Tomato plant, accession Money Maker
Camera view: horizontal (90 deg, fisheye); turntable rotation: 30 degrees
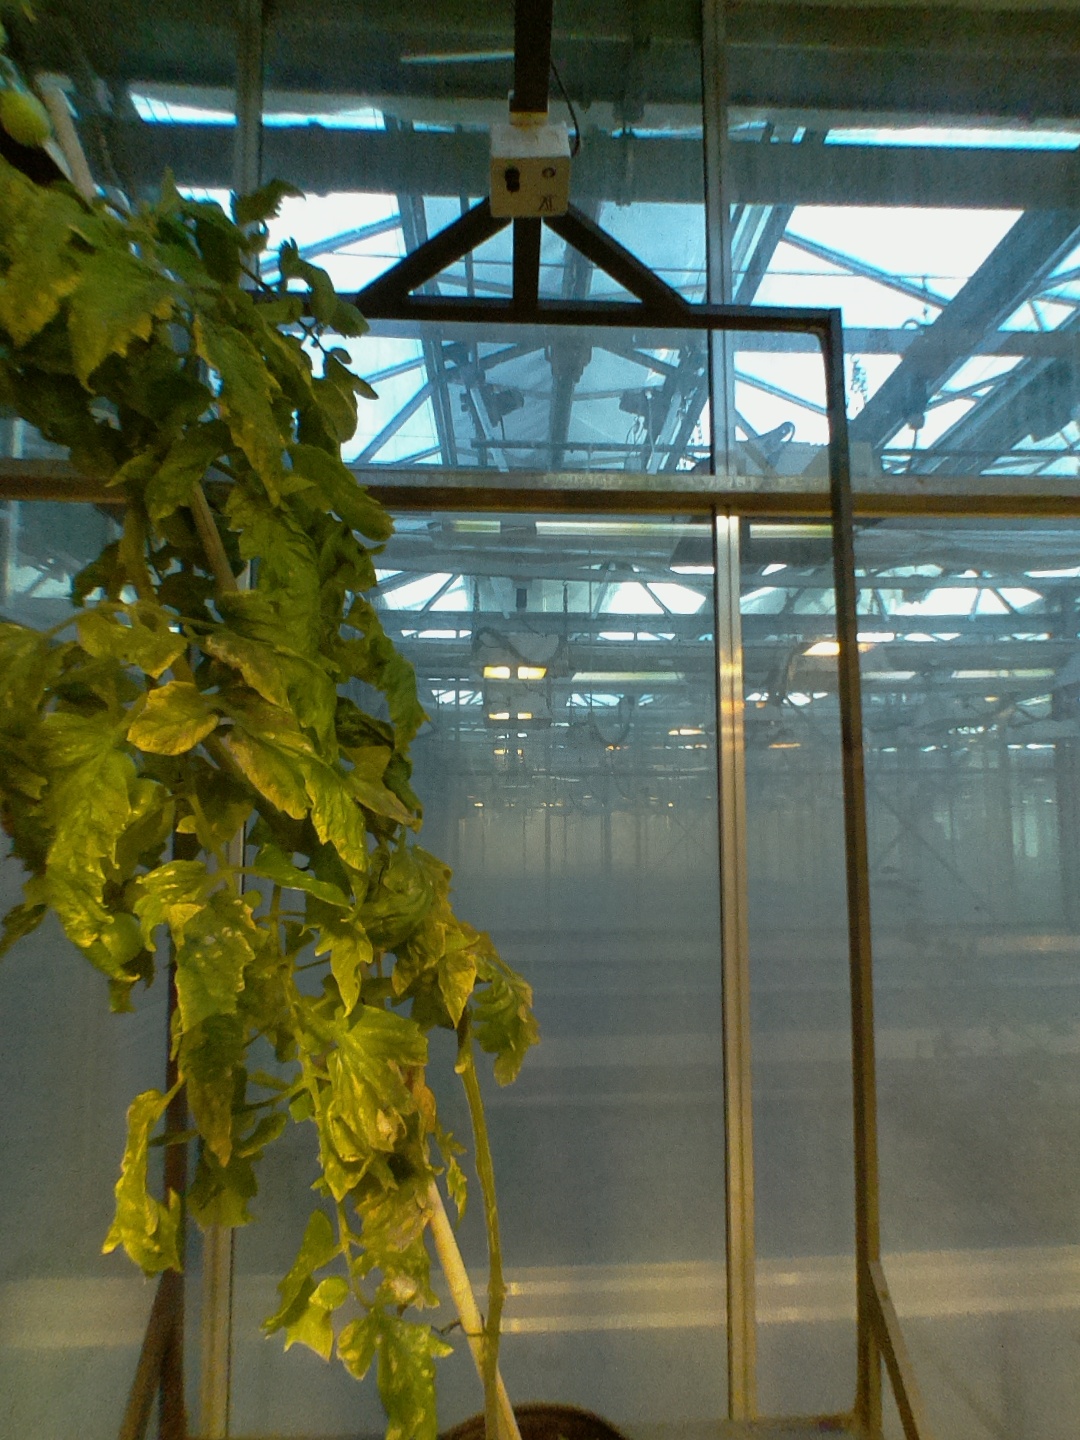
BBCH growth stage 79: 90% -100% of final fruit size